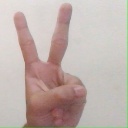
अक्षर: क